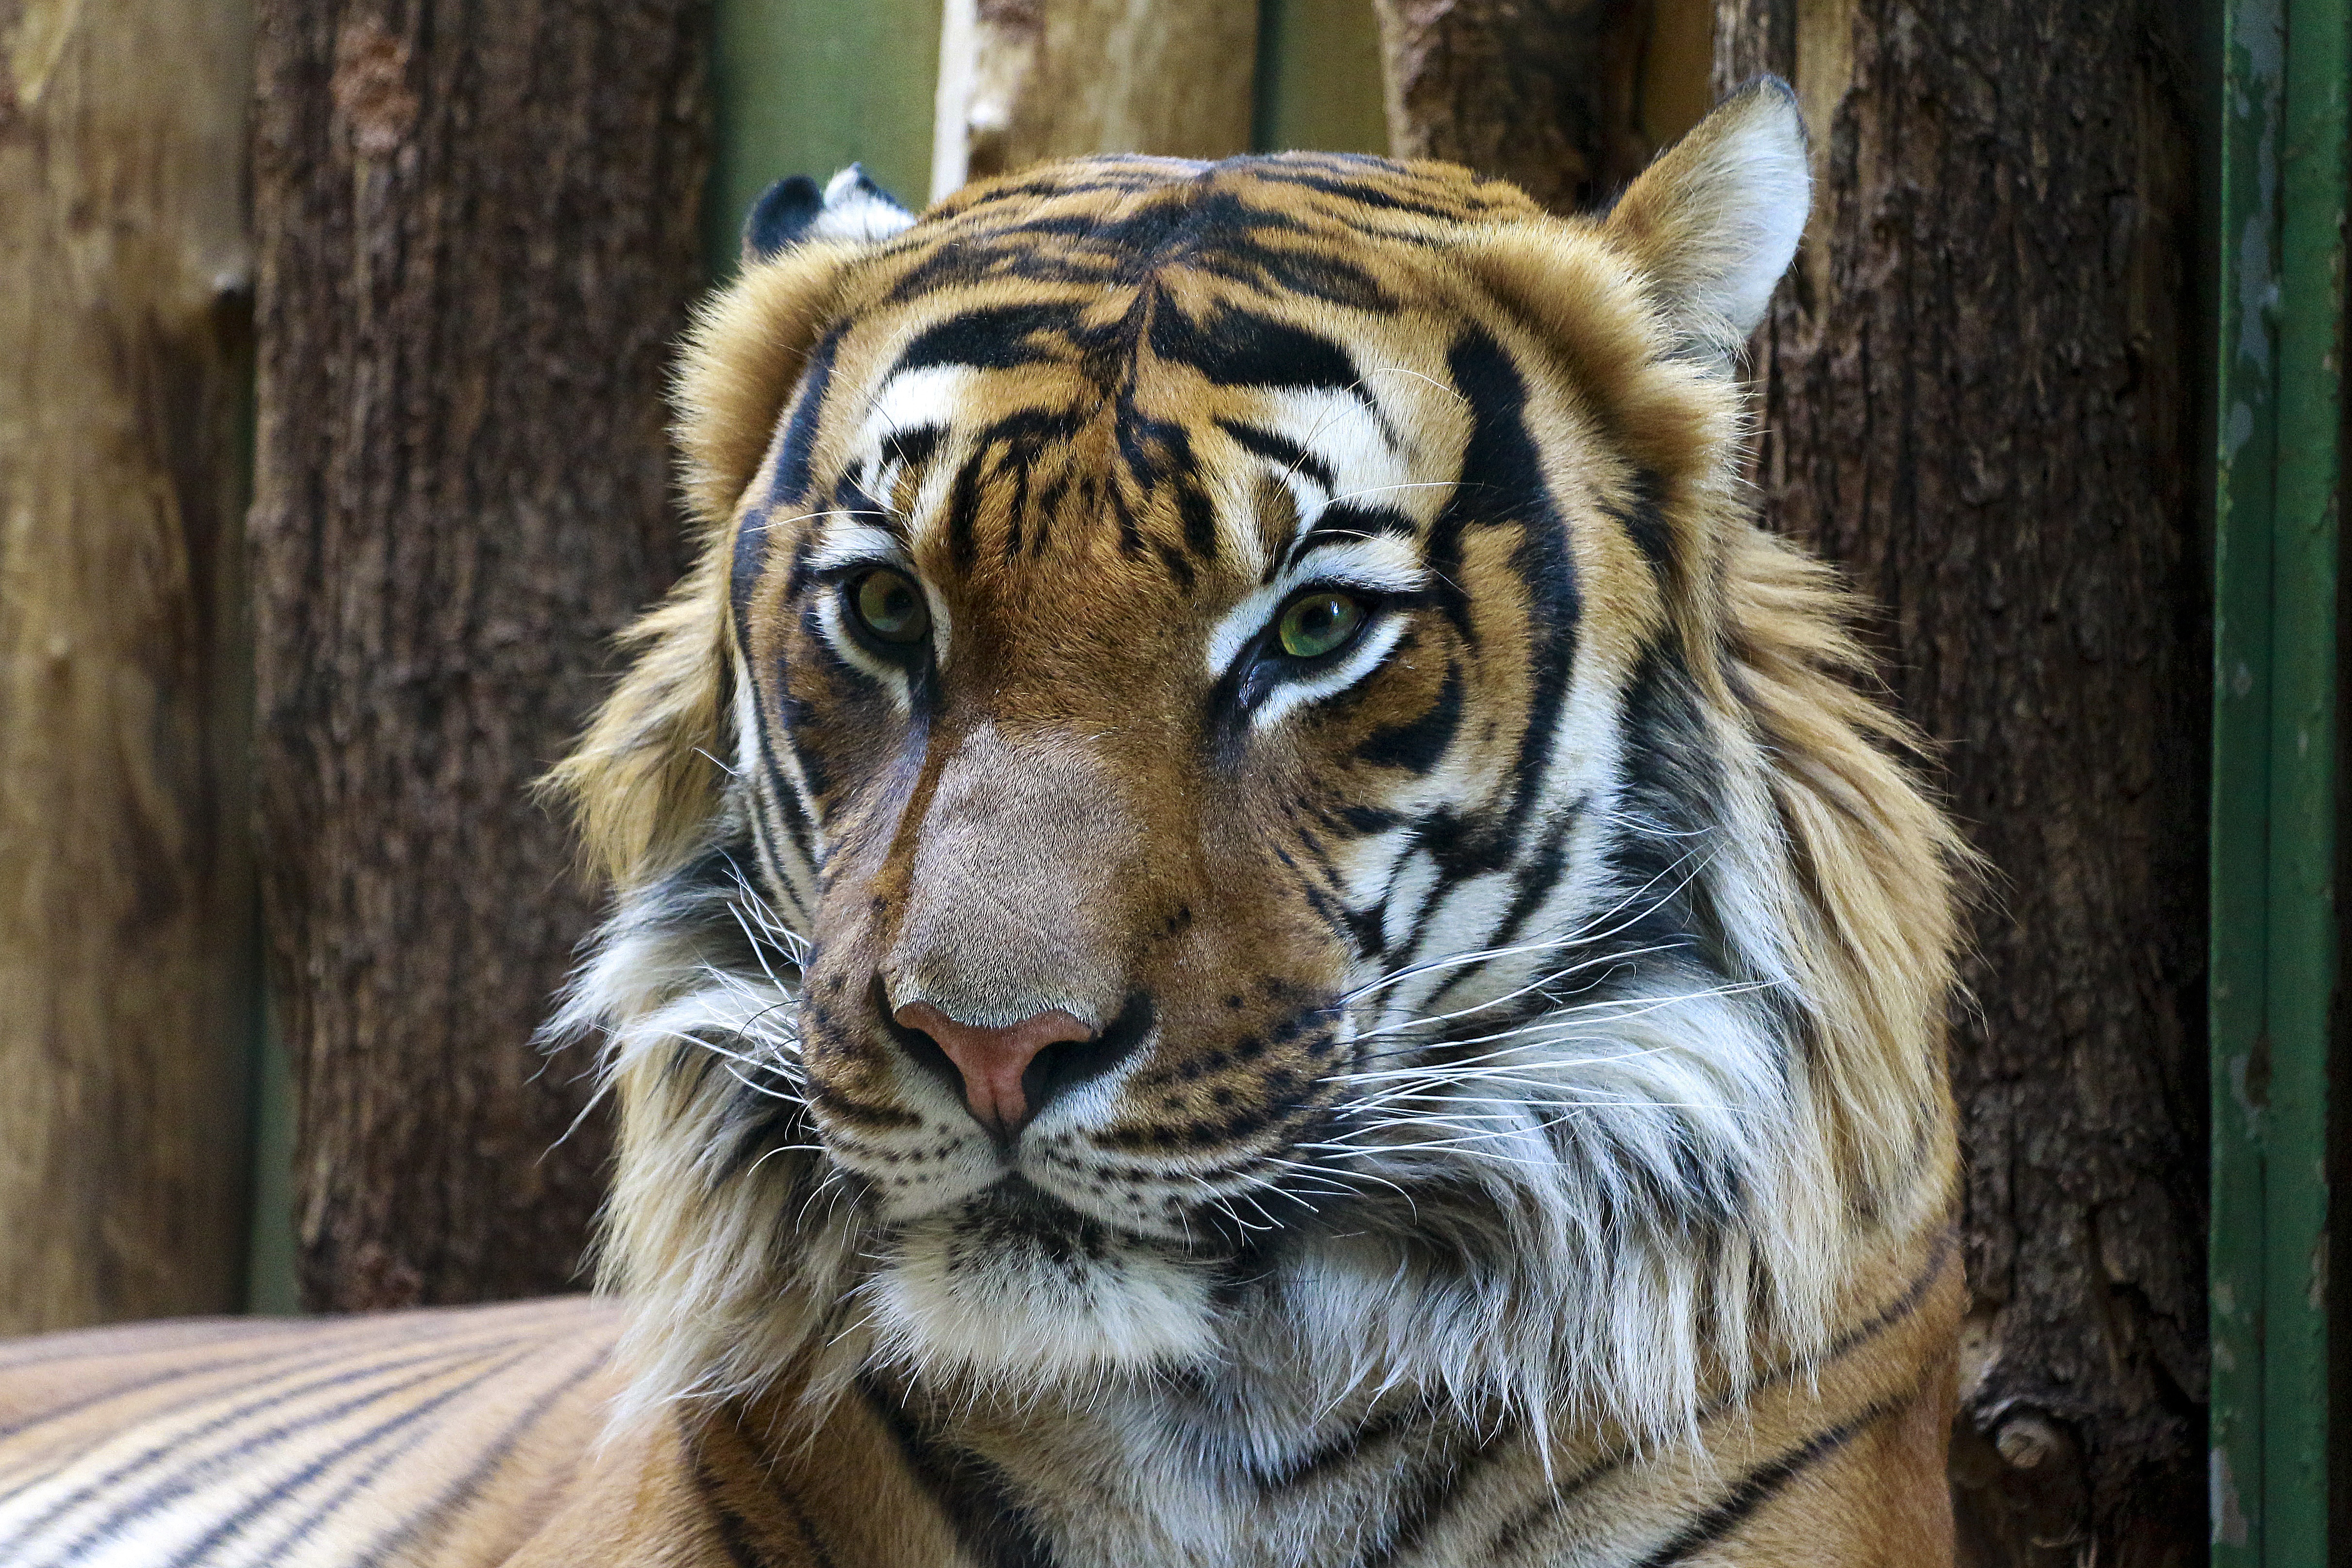
animal, recreation, wildlife, zoo, portrait, mammal, prague, fauna, colour, whiskers, tiger, beautiful, detail, animal portrait, big cats, outdoor recreation, animal photography, cat like mammal, tiger portrait